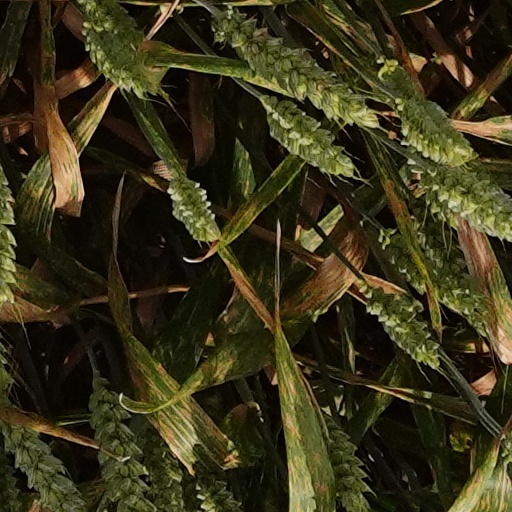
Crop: wheat